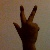
The image shows a hand gesture representing the number 3 in Indian Sign Language.